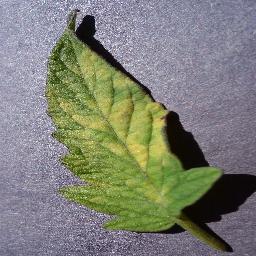
Label: Tomato___Leaf_Mold